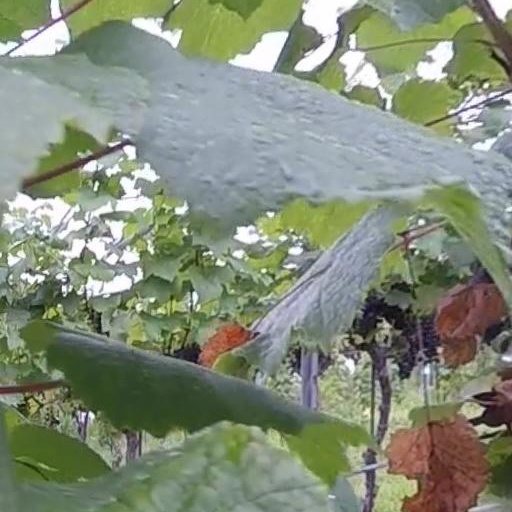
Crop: grape